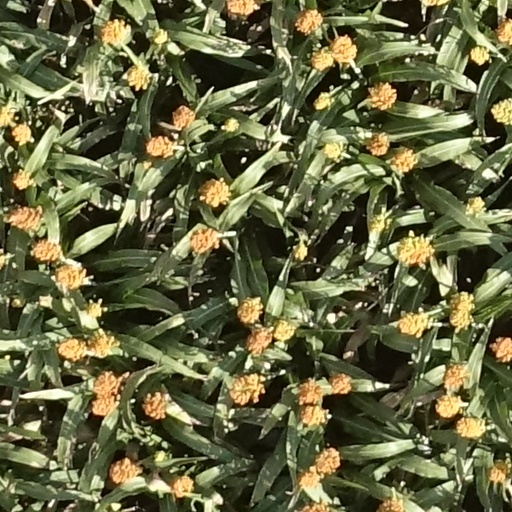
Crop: sorghum